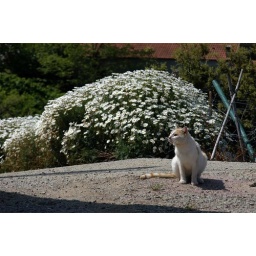
white cat in white flowers